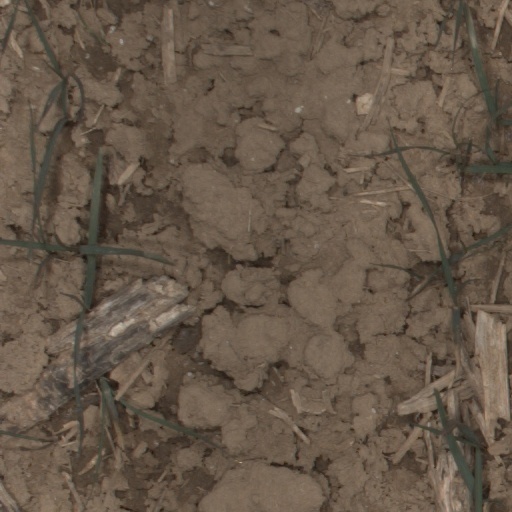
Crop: wheat